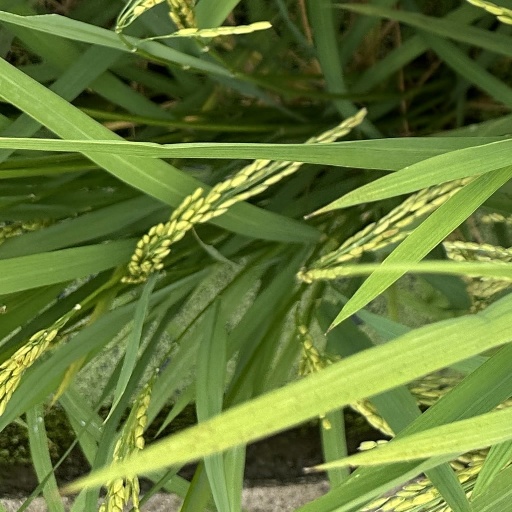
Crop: rice